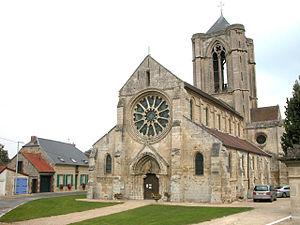
Église de Vorges - Photo personnelle (2006)
L'église Saint-Jean-Baptiste est une église située à Vorges, en France.
Cet article recense les monuments historiques du nord de l'Aisne, en France.
Vorges est une commune française située dans le département de l'Aisne, en région Hauts-de-France.